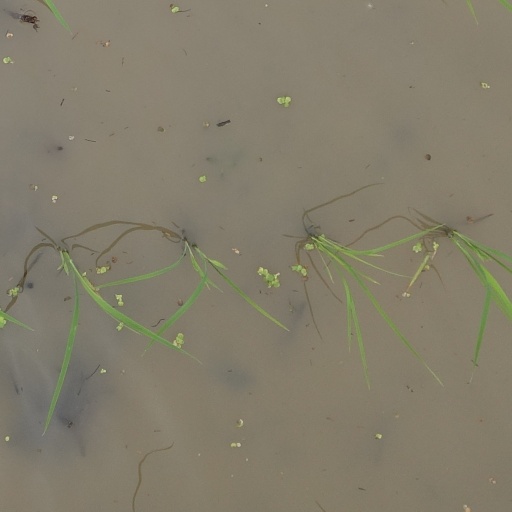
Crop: rice